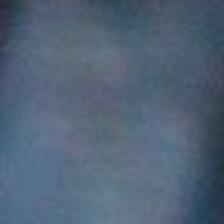
Label: faces